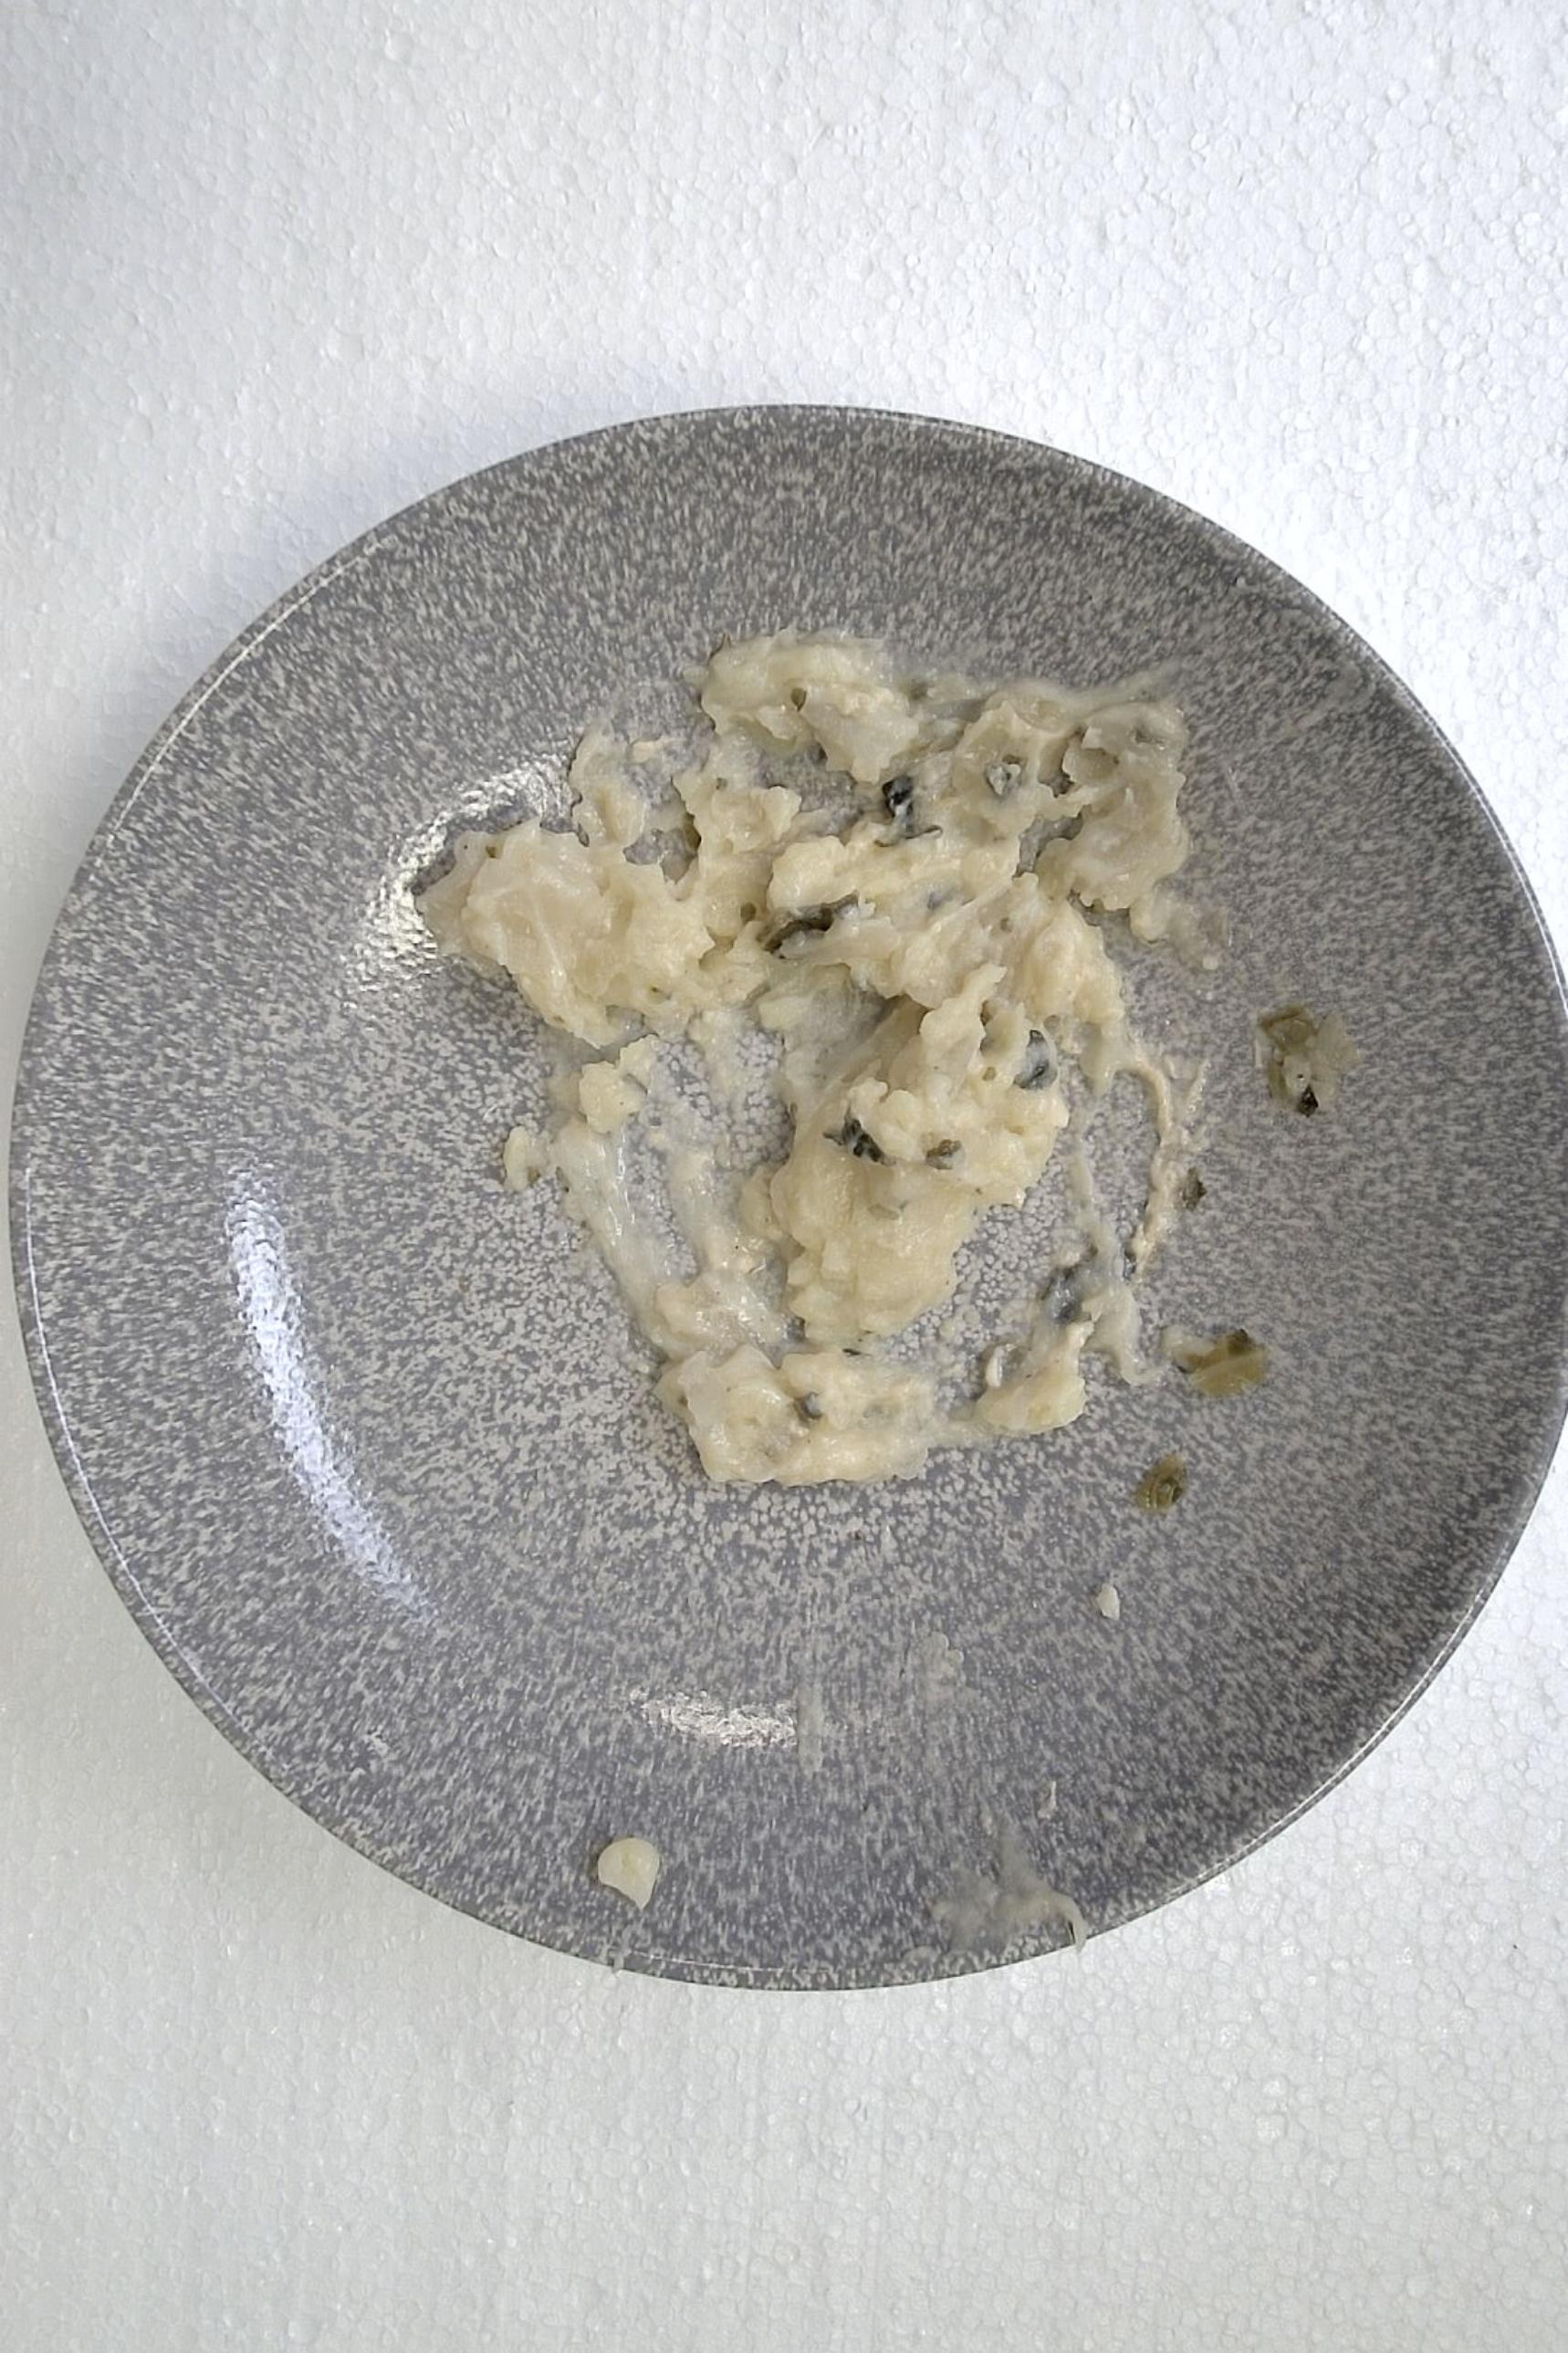
Dish: Pfanne mit Kartoffelpüree , Fleischbällchen gebrüht und Wirsing Zwiebel in Helle Sauce
Portion size: Normale Portion
Ingredients: mashed-potatoes, savoy-cabbage, onion, light-sauce-or-white-sauce, poached-meatballs
Weight as served: 350 g
Energy as served: 383.76 kcal (1.603,440 kJ)
Fat: 22.84 g (saturated: 7.97 g)
Carbohydrates: 28.33 g (sugar: 5 g)
Protein: 14.74 g
Salt: 3.41 g
Weight after return: 0 g
Energy after return: 0 kcal